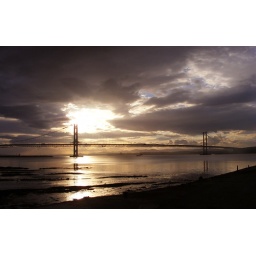
4th road bridge in scotland, went there for my 16th birthday